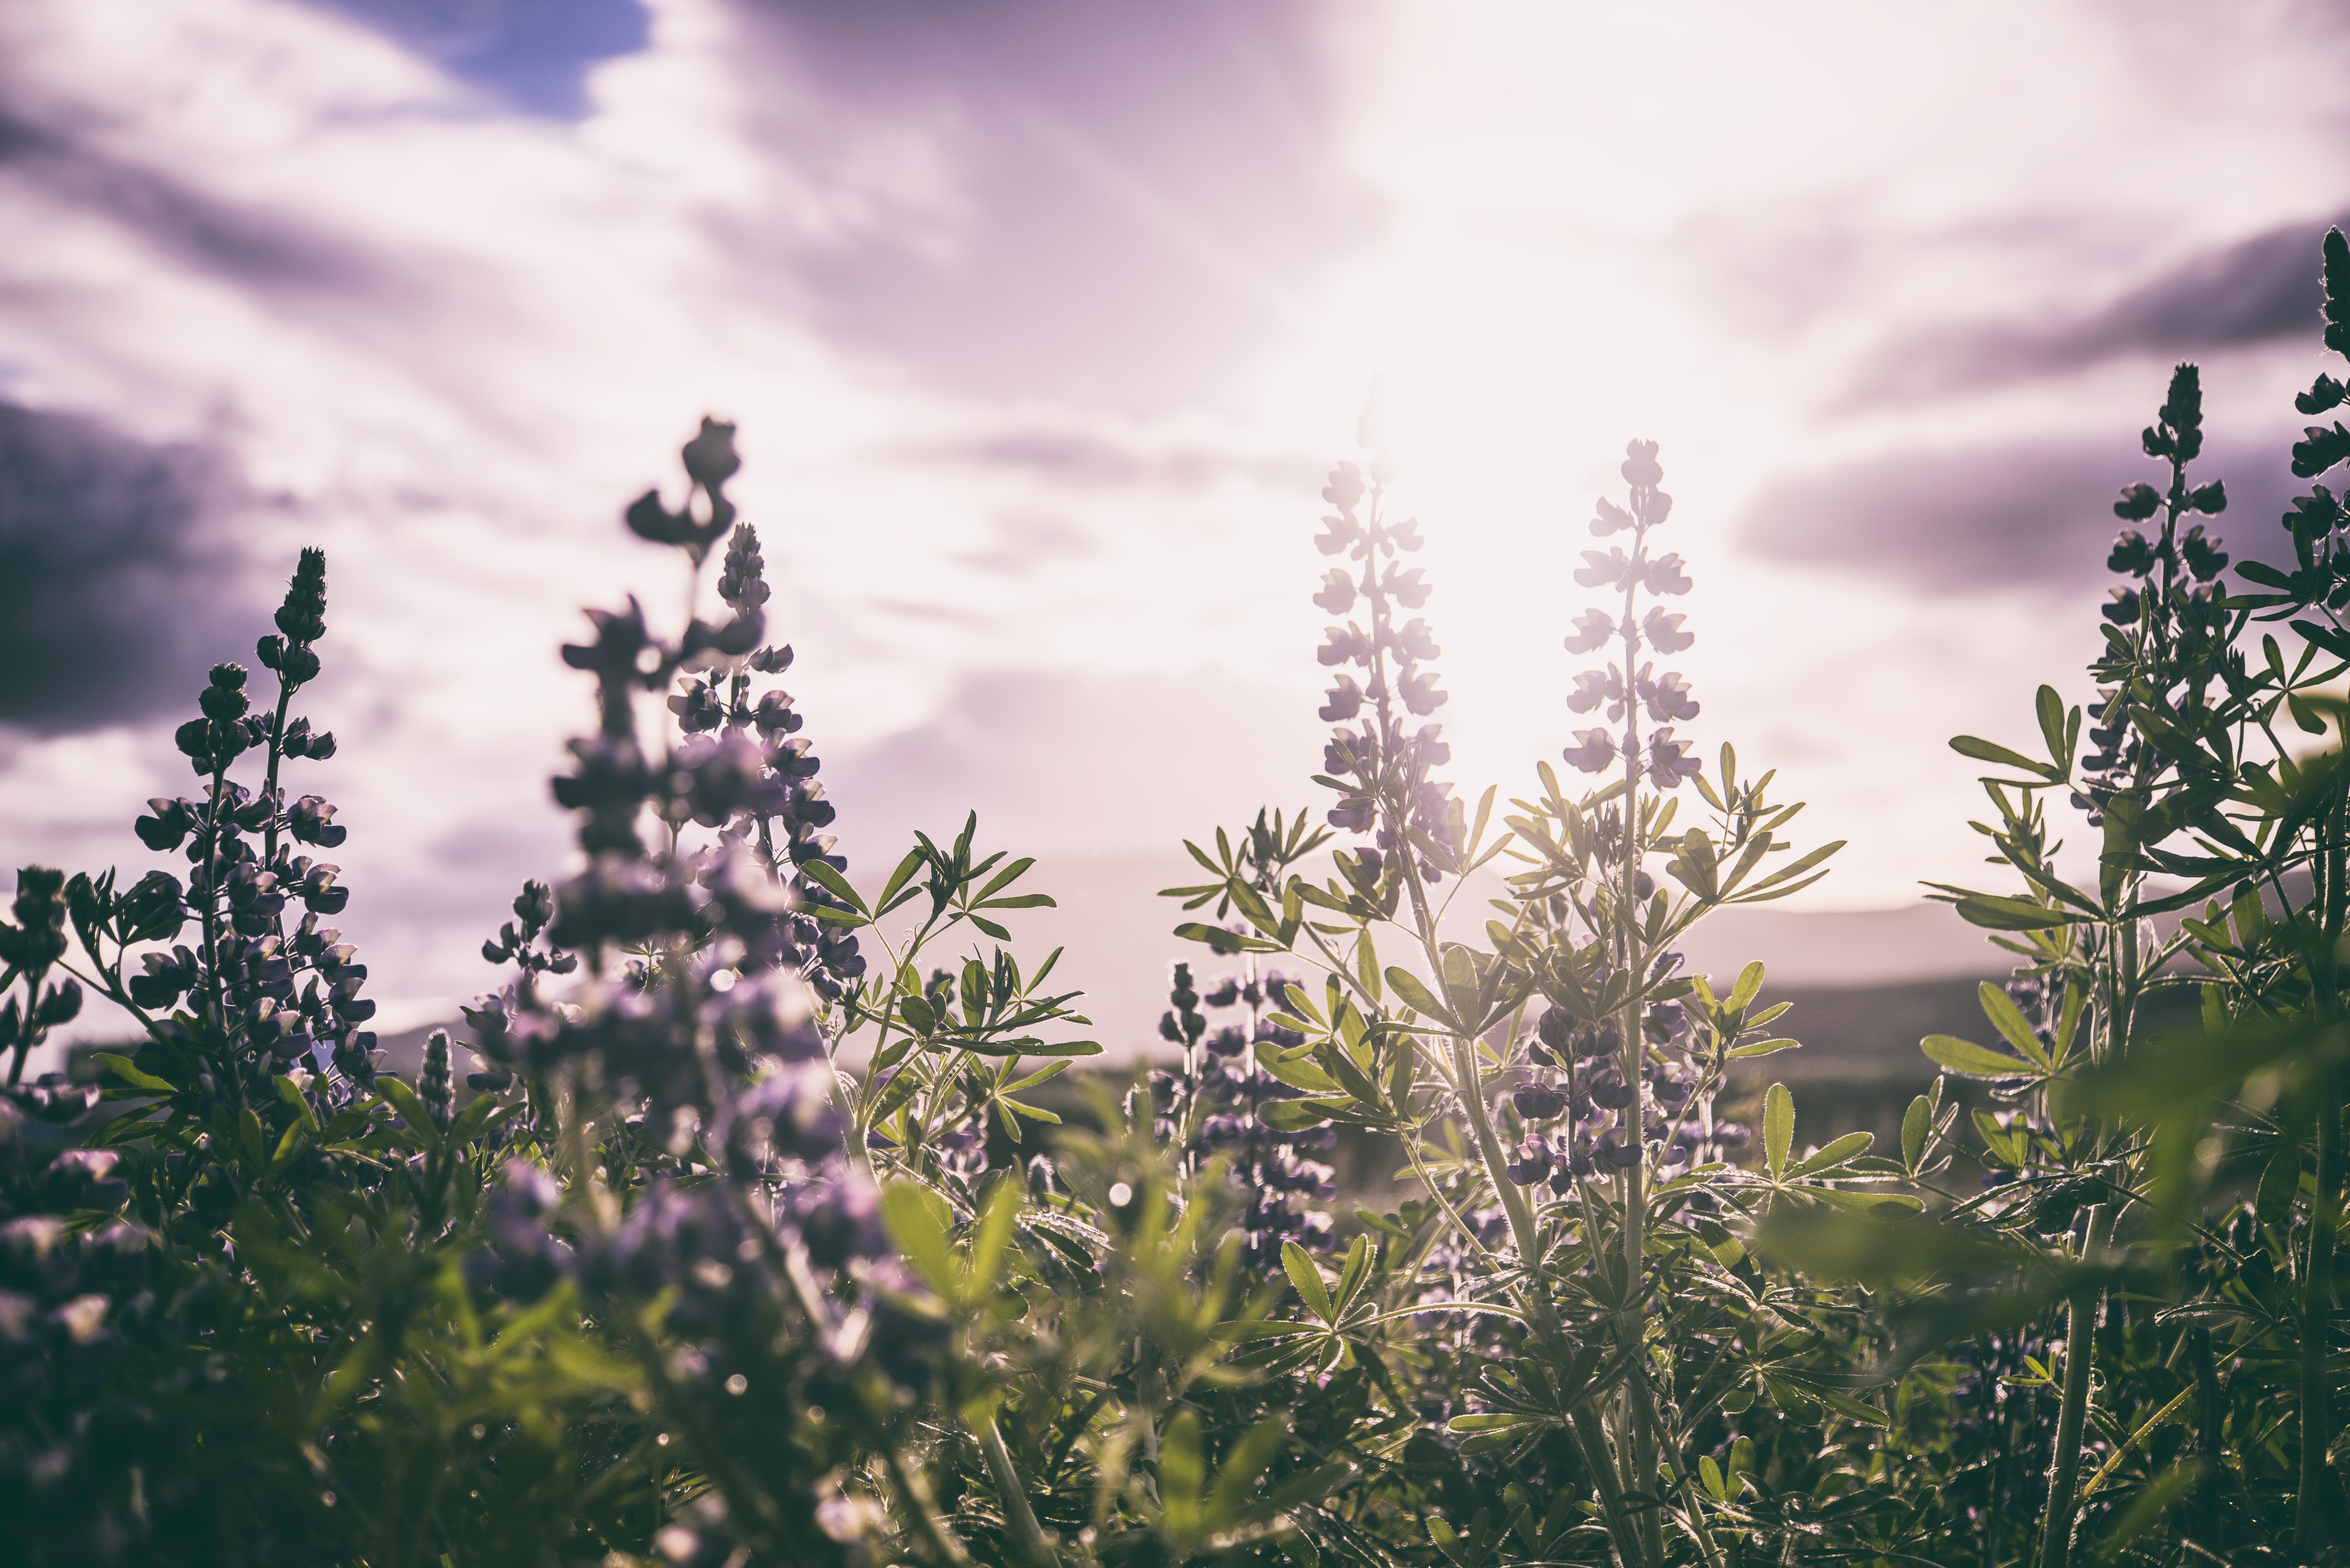
landscape, tree, nature, grass, branch, blossom, cloud, plant, sky, field, meadow, sunlight, morning, leaf, flower, daytime, spring, flora, lavender, wildflower, cool image, cool photo, computer wallpaper, english lavender